2008 Atlanta tornado outbreak

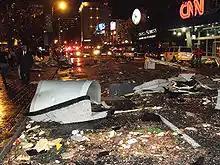
Tornado damage on Marietta Street in front of CNN Center / Omni Hotel

In the nearby Cabbagetown area, a brick loft building (well known for the fire that occurred there in 1999, during its renovation from the Fulton Bag and Cotton Mills, in which the crane operator was rescued by helicopter during live TV news coverage) lost part of its roof, and part of the top (fifth) floor. Another building at The Stacks on Boulevard was damaged; search and rescue personnel were unable to enter, but everyone was accounted for by the management within a few hours.